Katy Jurado filmography

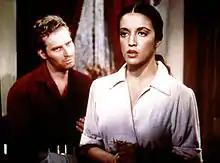
Jurado with Charlton Heston in "Arrowhead" (1953)

This is a complete filmography of Katy Jurado. Jurado began her career in 1943. After a notable career in the Mexican films, she went to Hollywood in the late 1940s. During the 1950s and 1960s, she appeared in notable films such as "High Noon" (1952), "Arrowhead", "Broken Lance" (1954), "Trapeze" (1956), "One-Eyed Jacks", (1960), "Stay Away, Joe" (1968) and many others. She was the first Latin American and Mexican woman Golden Globe Award winner and Academy Award nominee. In 1992, she received the Golden Boot Award by her notable contribution to the western movies.